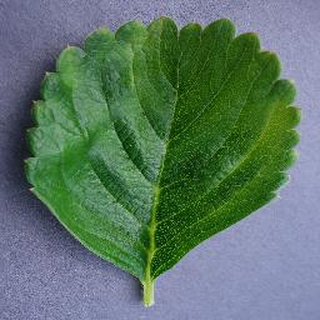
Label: healthy_strawberry